The Djinn

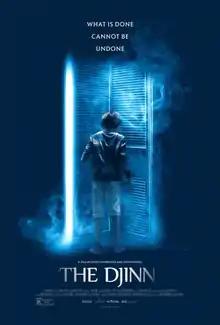
Theatrical release poster

The Djinn is a 2021 American supernatural horror film directed and written by David Charbonier and Justin Powell. The film stars Ezra Dewey, Rob Brownstein, Tevy Poe and John Erickson. It was released in the United States in select theaters and through video on demand on May 14, 2021, by IFC Midnight. The film received positive reviews from critics, with praise directed at Dewey's performance.